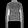
Label: Pullover